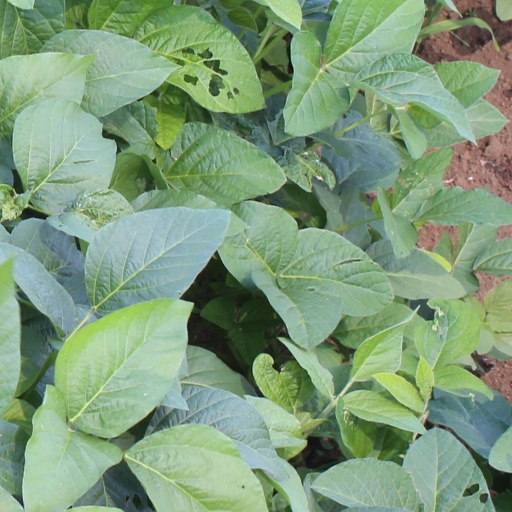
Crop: soybean